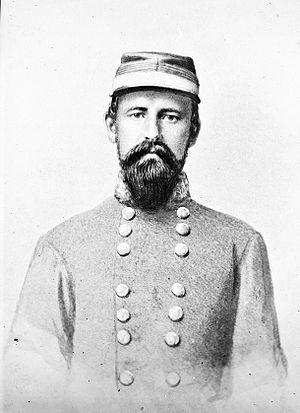
Richard Brooke Garnett est un officier de carrière de l'armée des États-Unis et un général confédéré de la guerre de Sécession. Il est traduit en cour martiale par Stonewall Jackson pour ses actions pour son commandement de la Stonewall Brigade lors de la première bataille de Kernstown, et est tué au cours de la charge de Pickett lors de la bataille de Gettysburg.